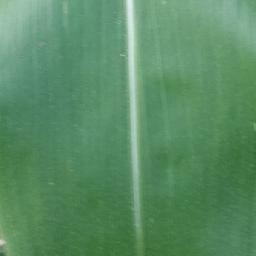
Label: Corn_(Maize)___Healthy